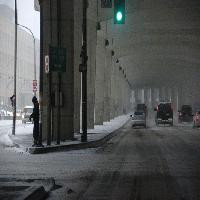
Weather: cloudy or overcast